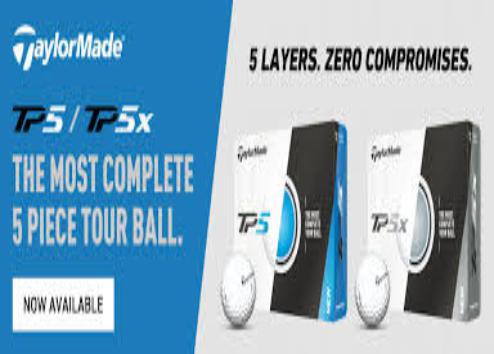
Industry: Sports